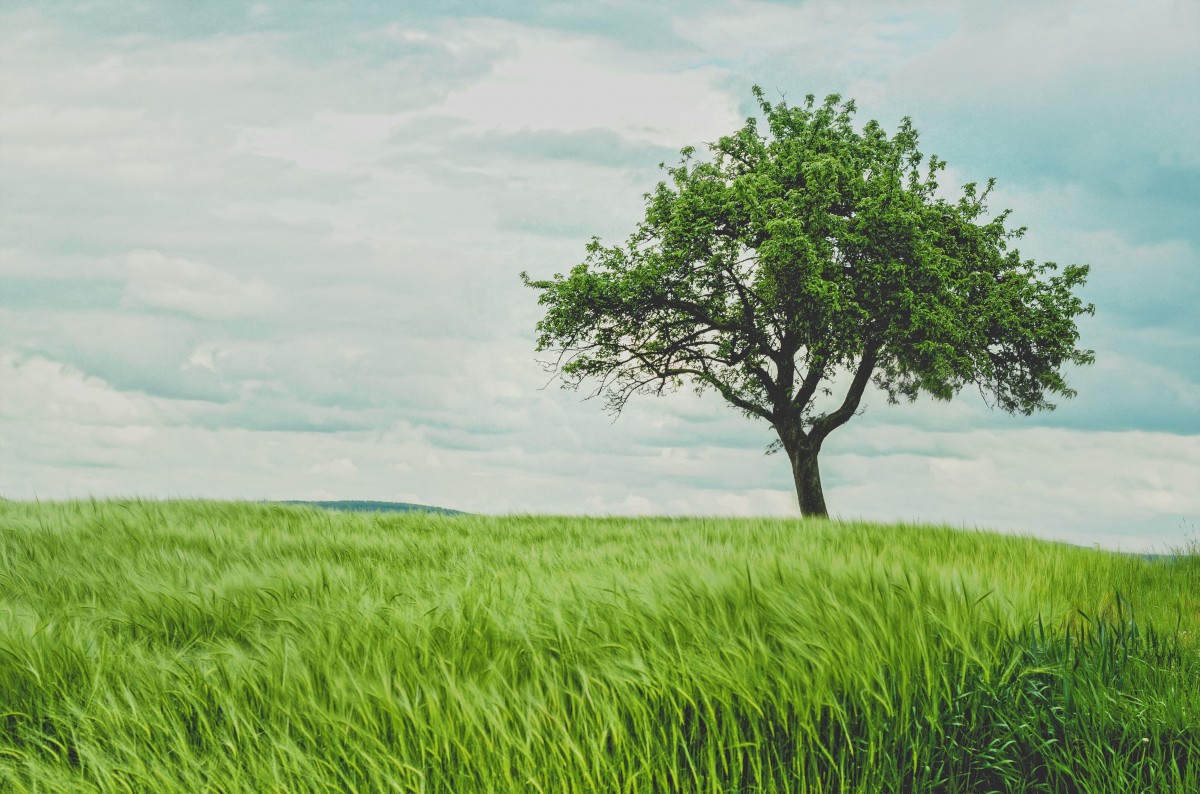
Tags: tree, horizon, sky, lawn, meadow, prairie, countryside, green, pasture, soil, agriculture, savanna, plain, grassland, habitat, ecosystem, rural area, paddy field, natural environment